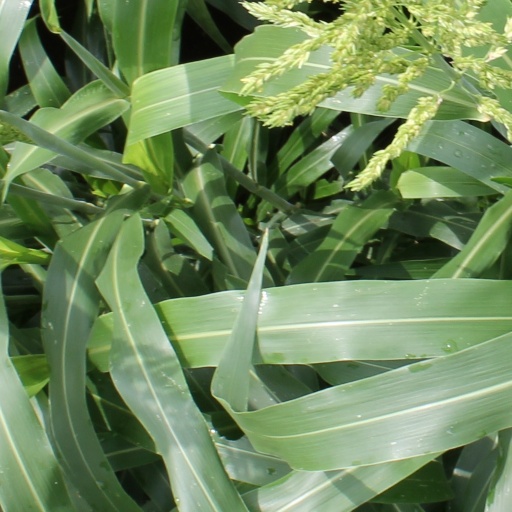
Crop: sorghum